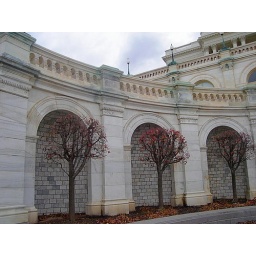
trees around a fountain in front of the capital building